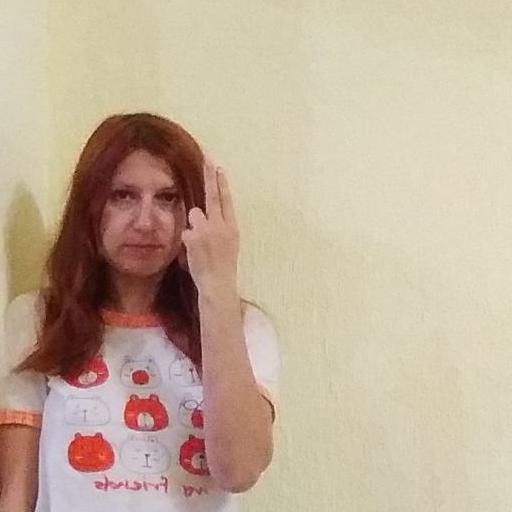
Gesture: two_up_inverted